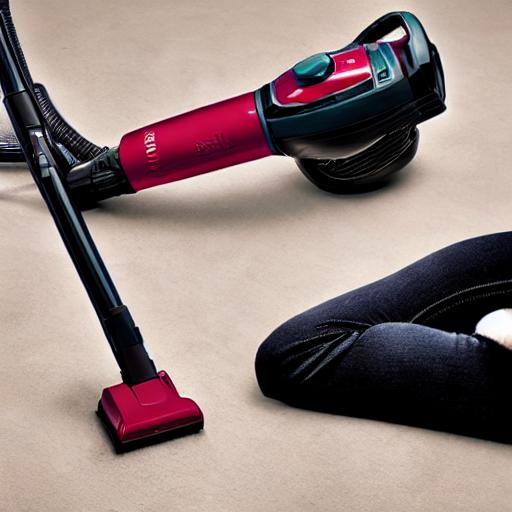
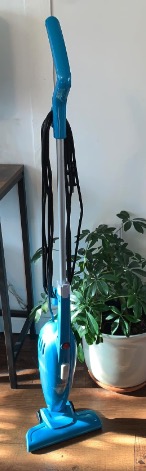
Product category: items_vacuum
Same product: no